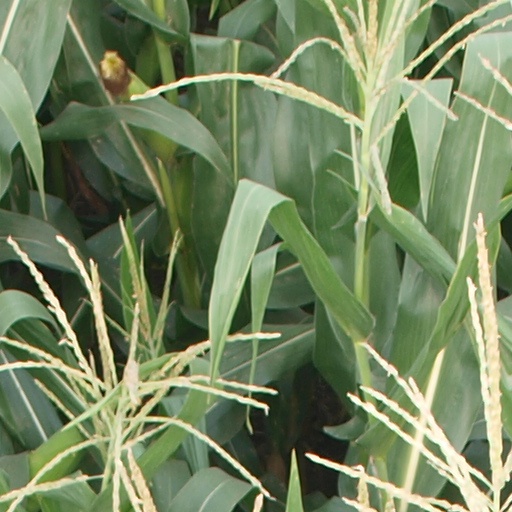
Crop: maize; corn